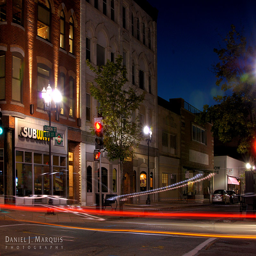
car lights at the corner at night